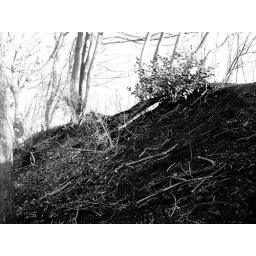
A hillside at Orford Park, in black and white (duh).